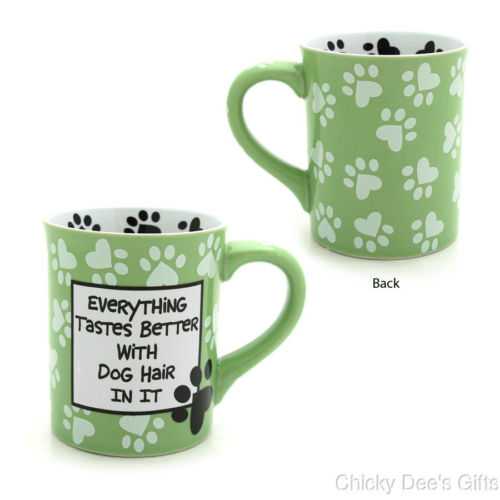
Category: mug